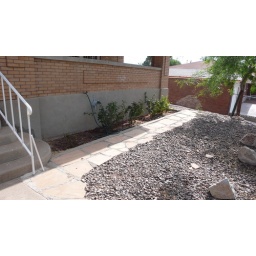
The front flower bed and the flagstone path we set in front of it to make it easier to maintain.